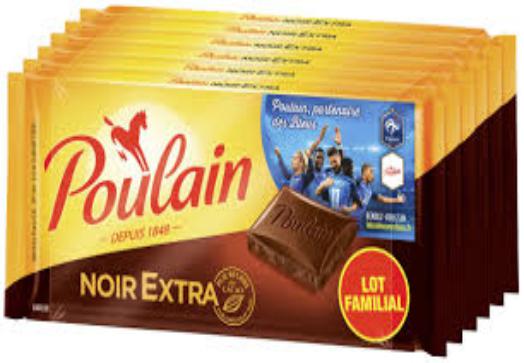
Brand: Poulain
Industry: Food